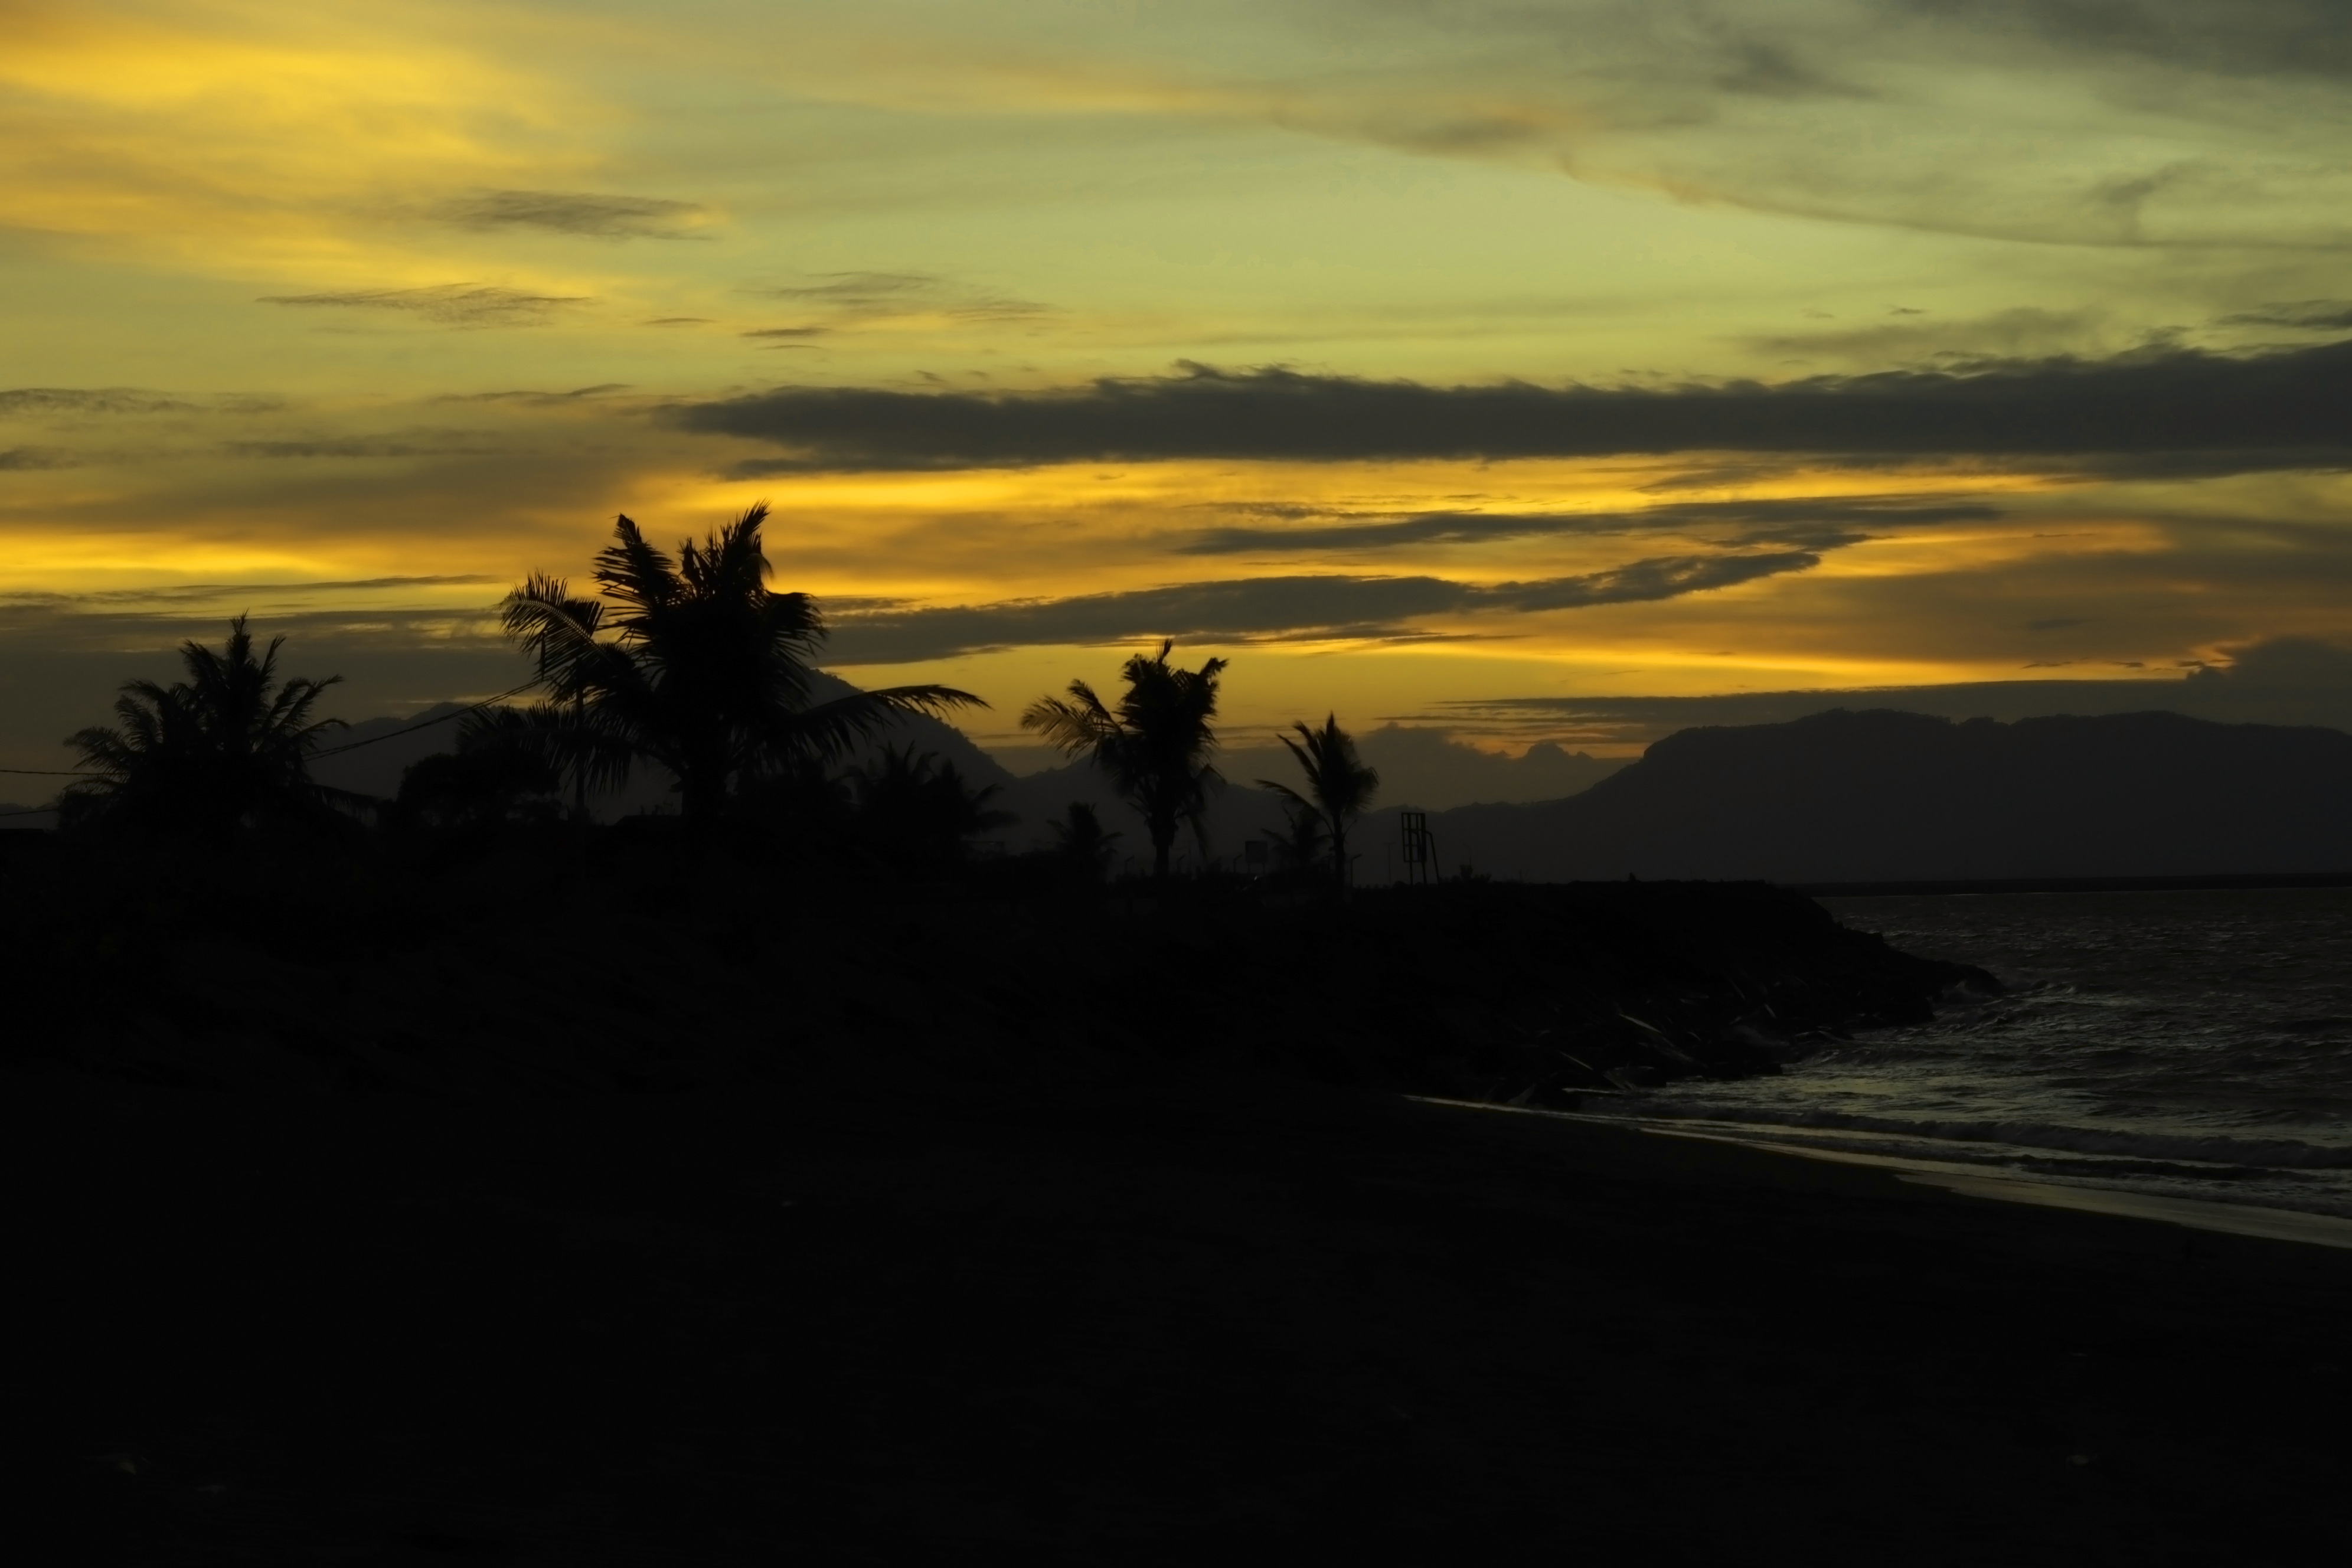
sky, beach, coconut, yellow, nature, sunset, horizon, sunrise, dusk, cloud, tree, evening, afterglow, sea, ocean, morning, tropics, calm, coast, dawn, landscape, red sky at morning, palm tree, atmosphere, shore, photography, silhouette, arecales, plant, wave, sunlight, darkness, vacation, sound, sun, bay, night, wind wave